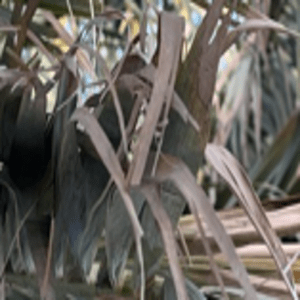
Label: Potassium Deficiency